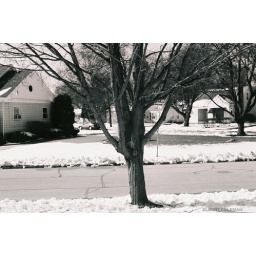
Black and white 400 ASA film speed of tree in front of my house in Cedar Rapids, IA